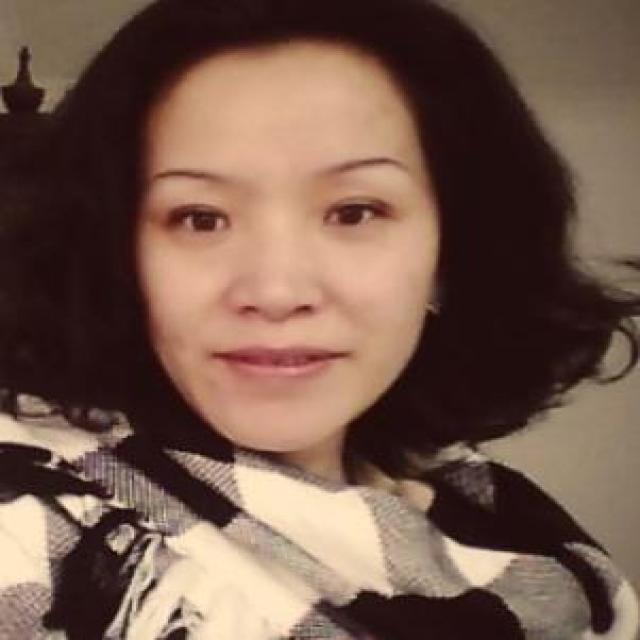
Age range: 21-44